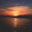
Label: sea